Schmargendorf

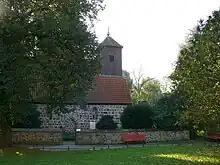
Village church

The village in the Margraviate of Brandenburg was first mentioned as "des" or "’s Margreven Dorp" (literally ) in 1354, contracted to Low German Smargendorp and later adapted to High German standard as Schmargendorf. It was probably established about 1220 by German settlers in the course of the "Ostsiedlung" under the co-ruling Ascanian Margraves John I and Otto III of Brandenburg, after the former Slavic territories had been conquered by their great-grandfather Albert the Bear.